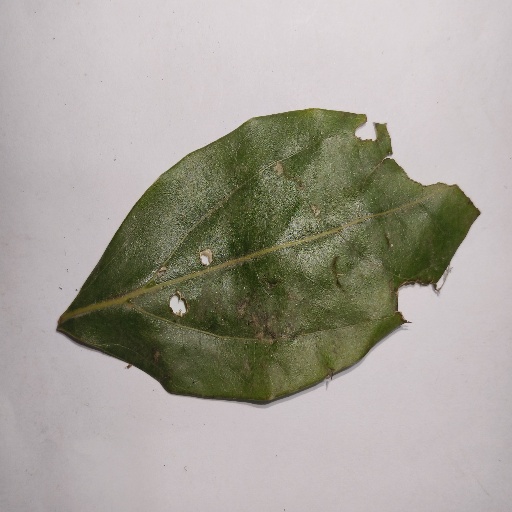
Species: Camphor
Leaf condition: Shot Hole